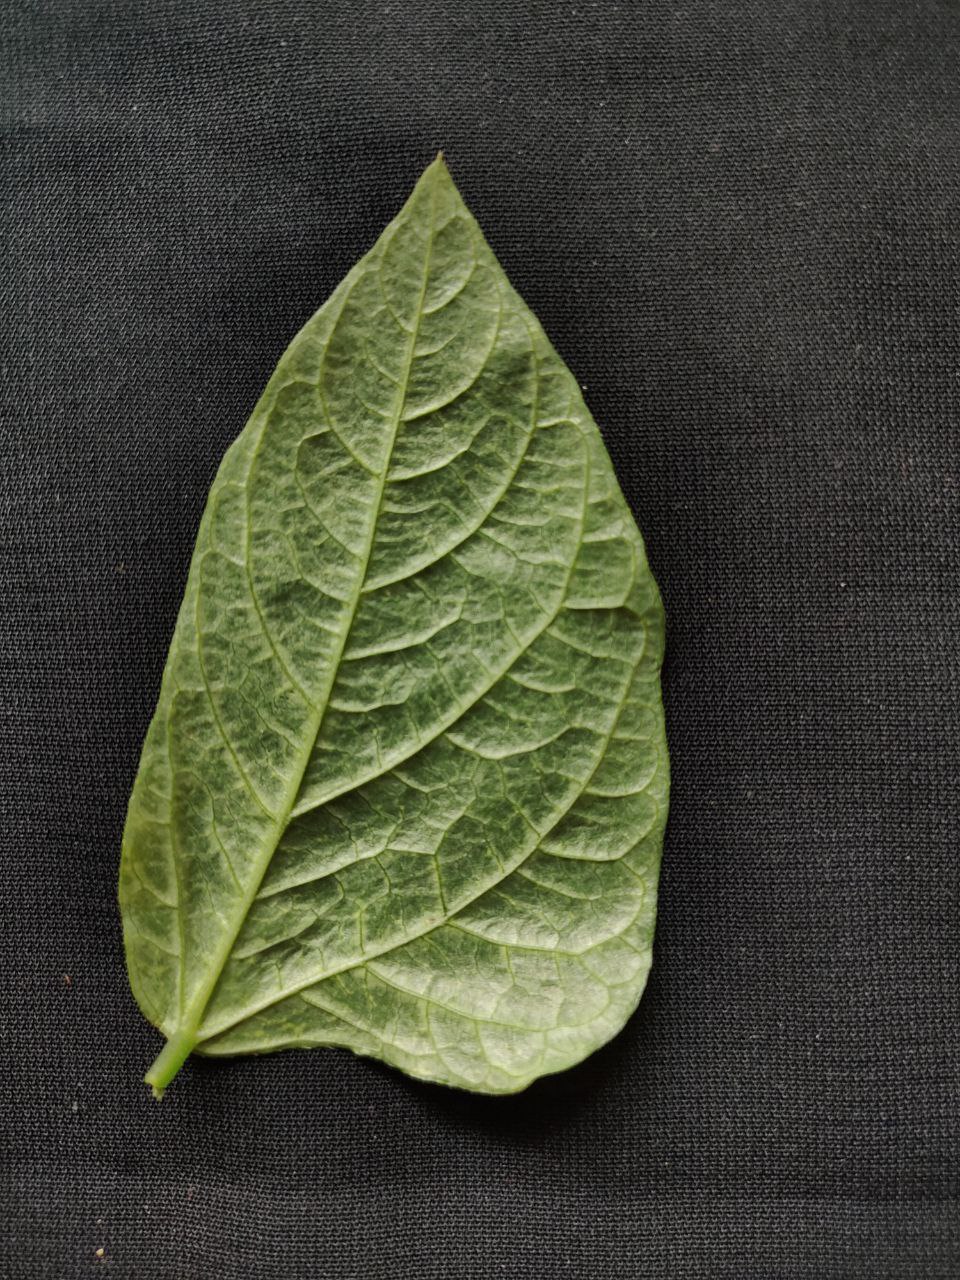
Crop: cowpea
Leaf condition: Mosaic Virus